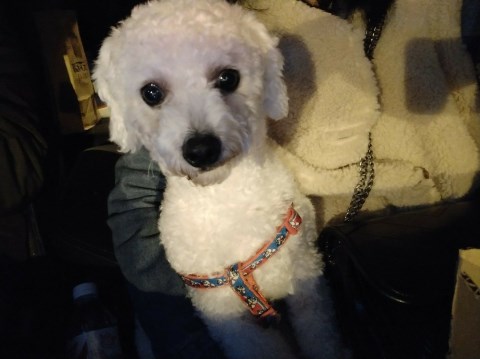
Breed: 3083-n000117-Bichon_Frise